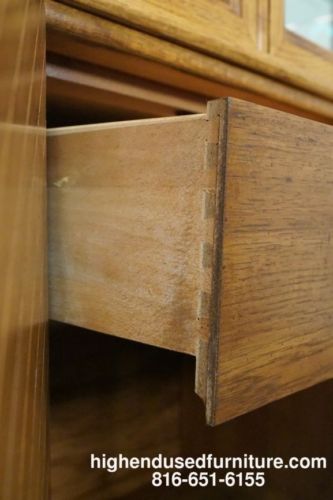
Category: cabinet